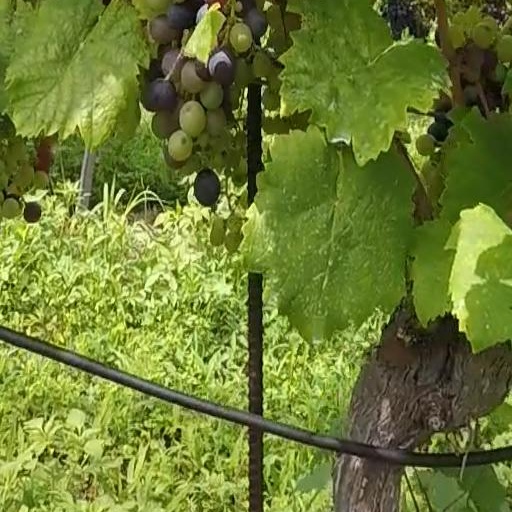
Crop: grape